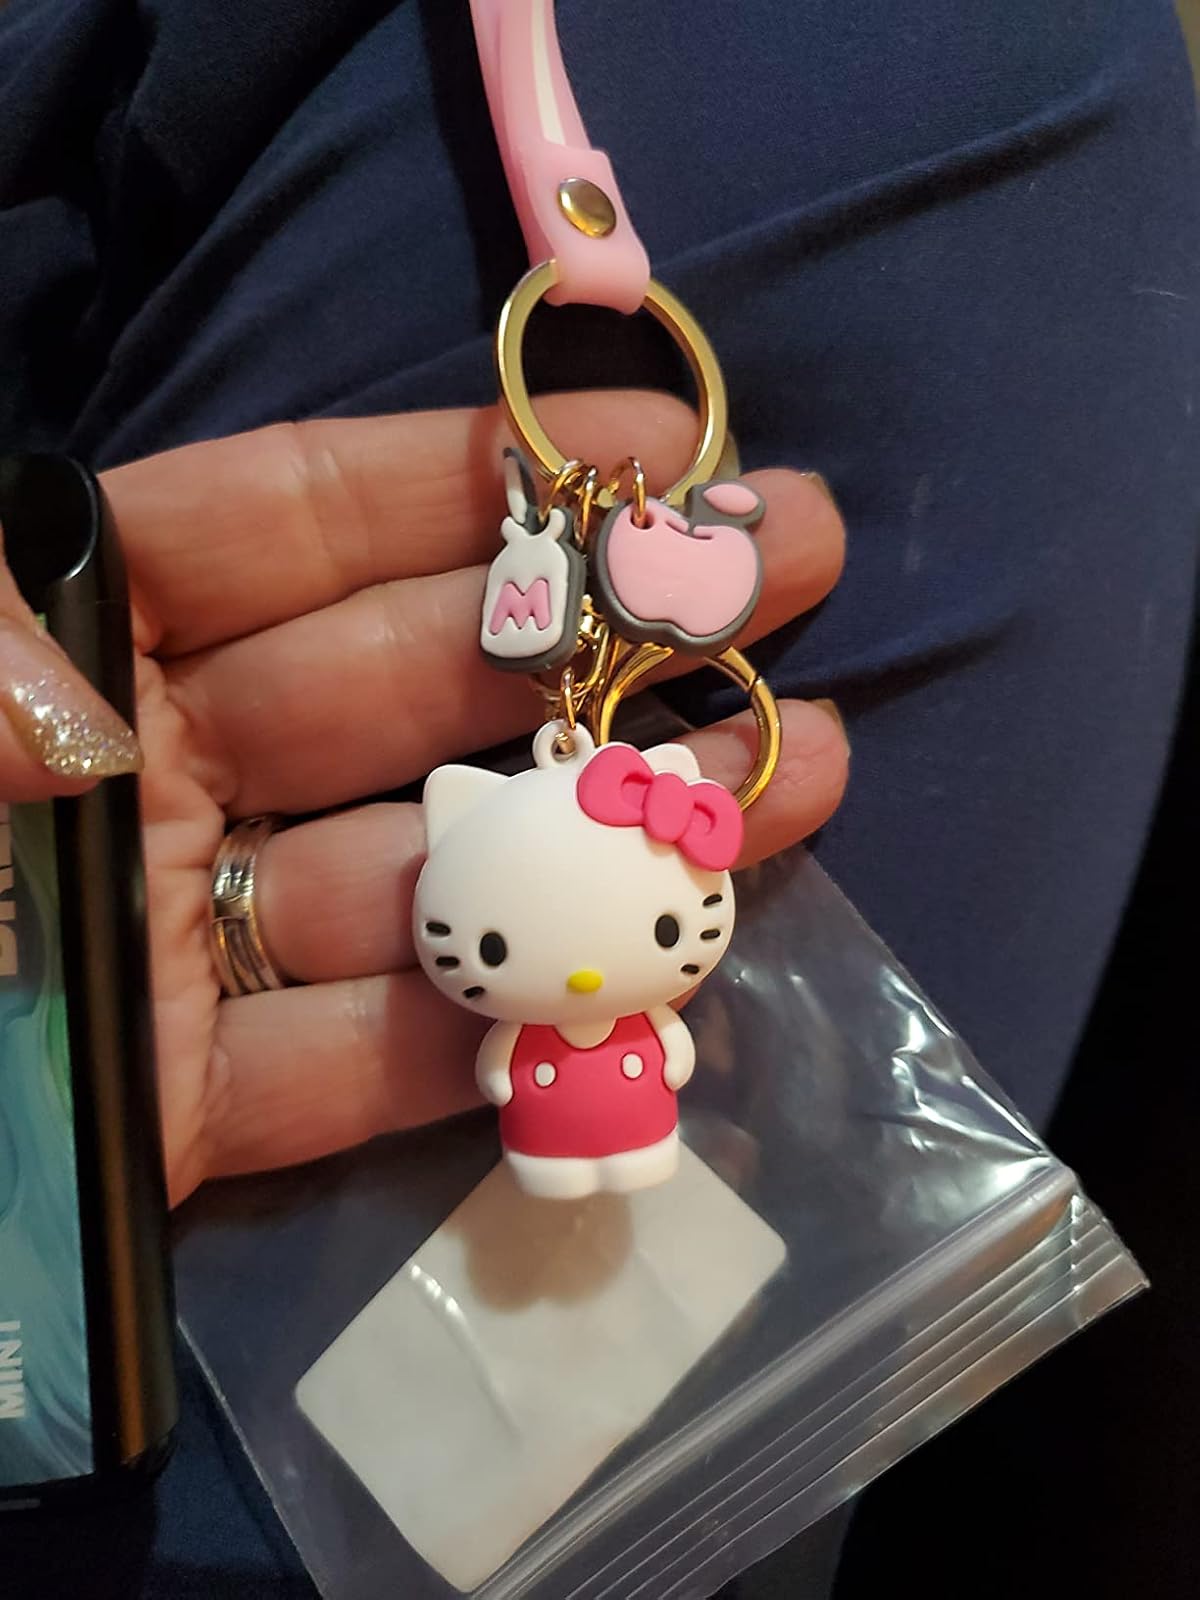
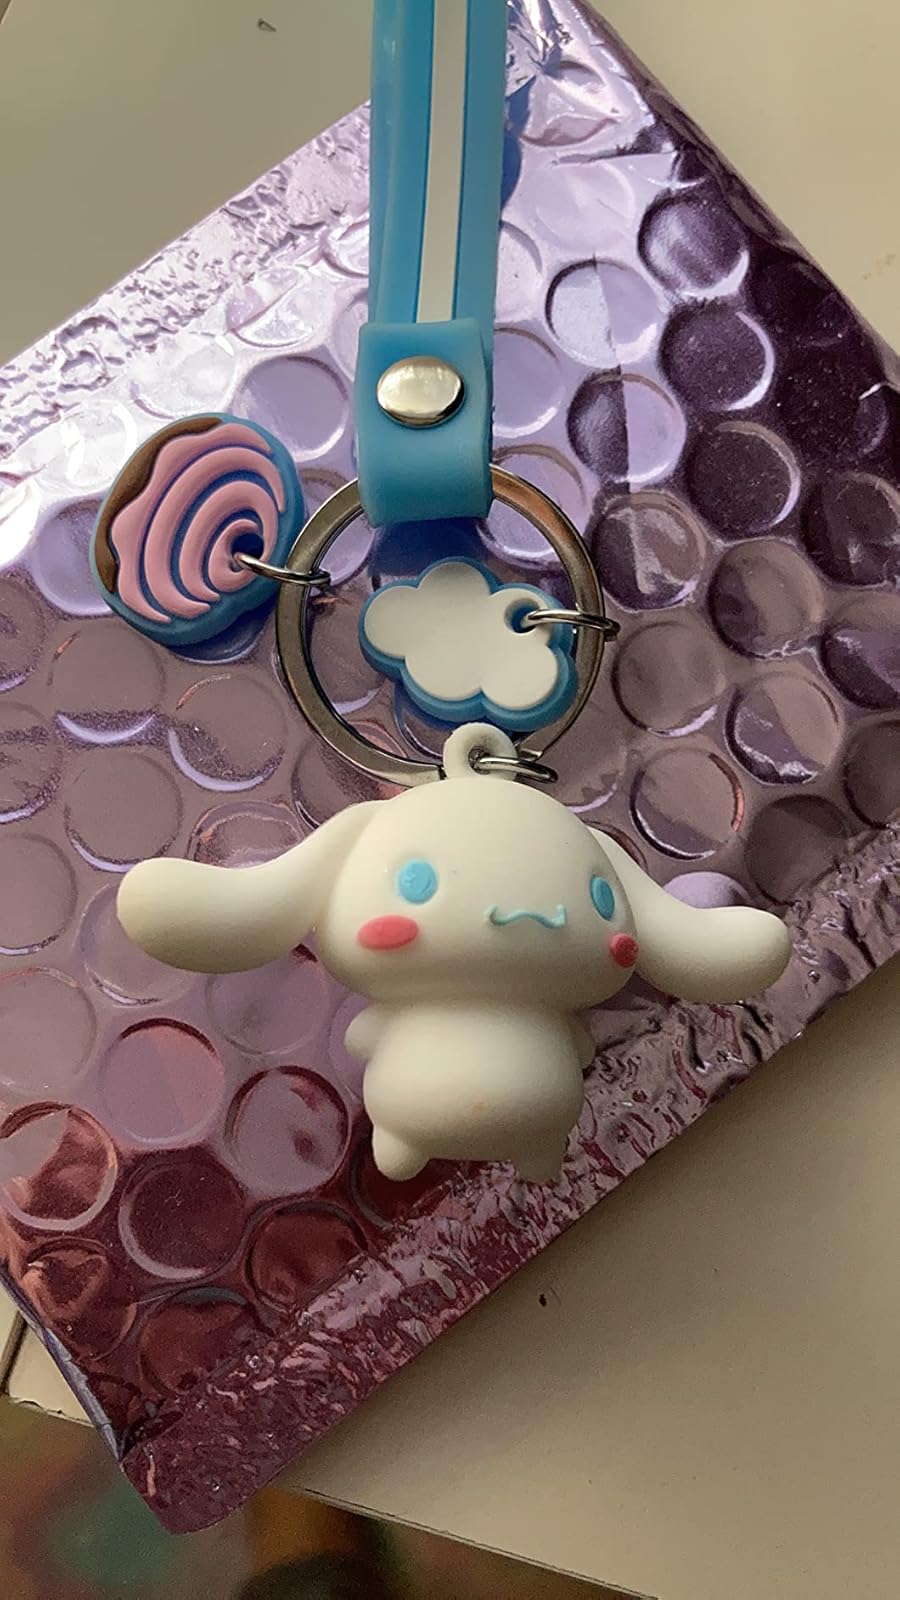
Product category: accessories_keychain
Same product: no